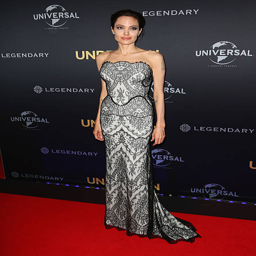
actor arrives at the world premiere of biographical film .